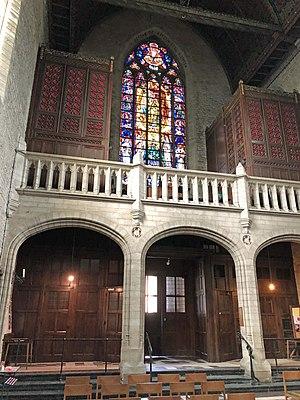
Jubé de l'abbaye de la cambre
Dans une église, le jubé est une tribune formant clôture de pierre ou de bois séparant le chœur liturgique de la nef. Il tient son nom du premier mot de la formule latine « jube, domine, benedicere » qu'employait le lecteur avant les leçons de Matines. En Belgique francophone et au Québec, le mot « jubé » est également utilisé pour désigner la tribune d'orgue située dans le fond de la nef.
L'église Notre-Dame de la Cambre est devenue, depuis 1927, l'église paroissiale Notre-Dame de la Cambre et Saint-Philippe Néri.